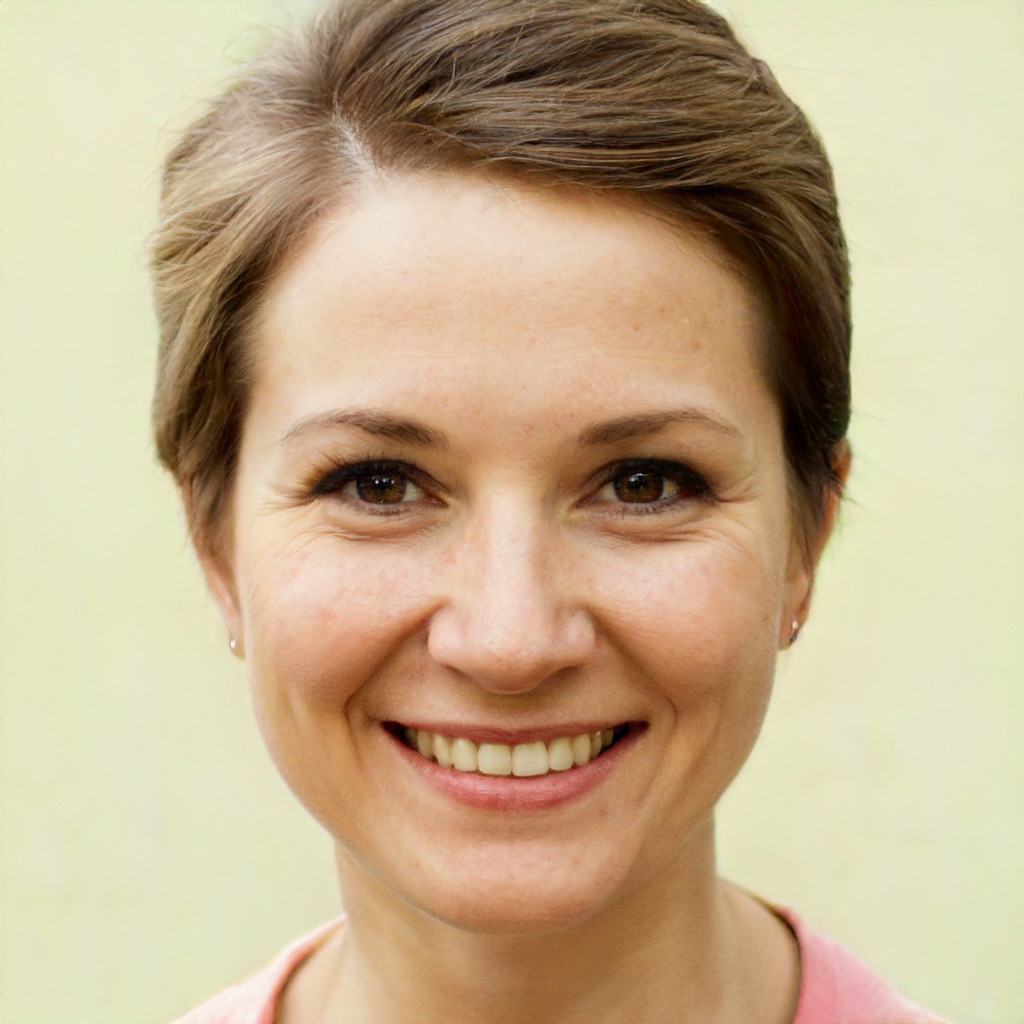
Gender: Female